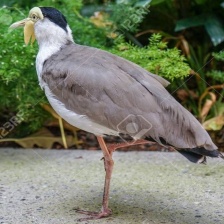
Species: MASKED LAPWING
Scientific name: VANELLUS MILES